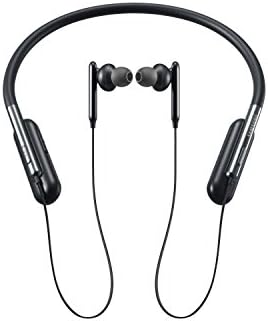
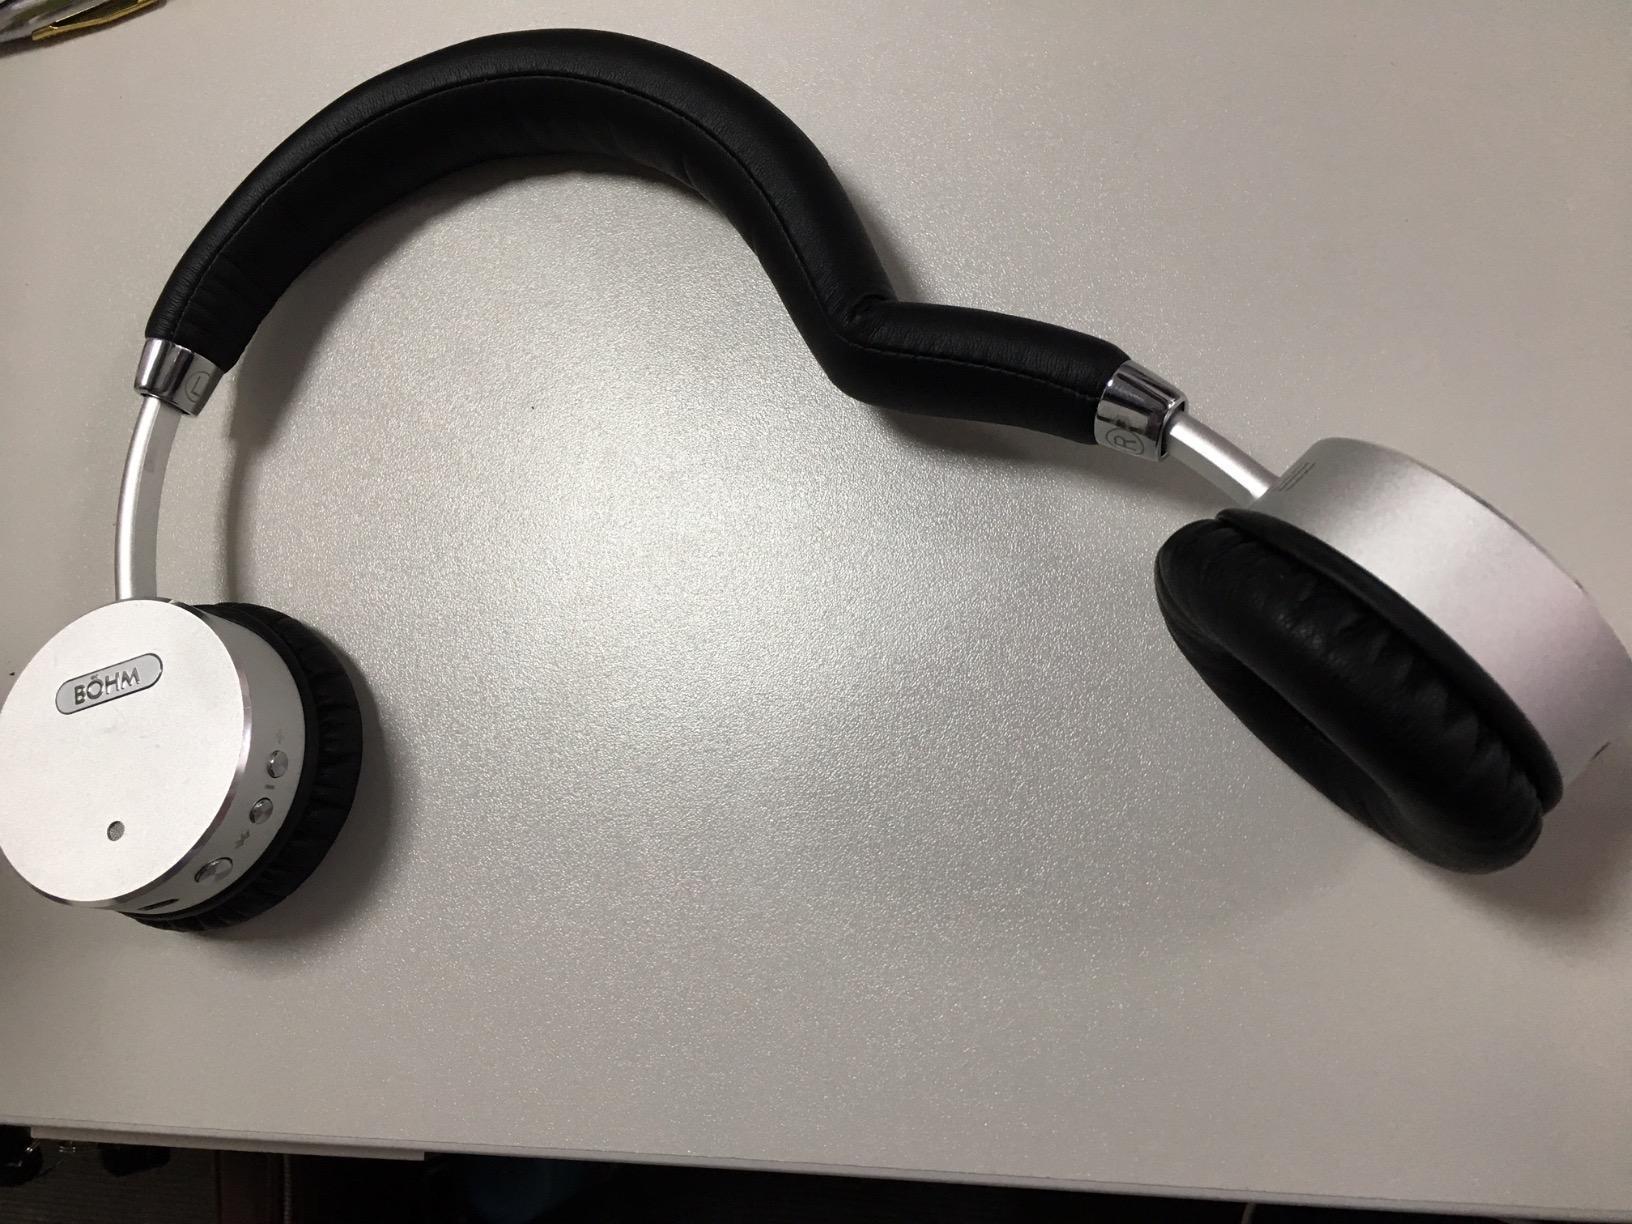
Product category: headphones
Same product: no